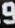
Number: 9